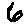
Label: 6